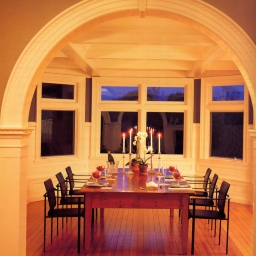
Room type: dining_room